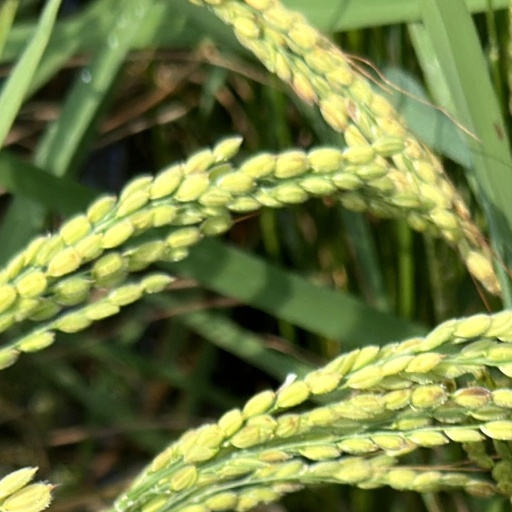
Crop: rice